Newtown Cunningham

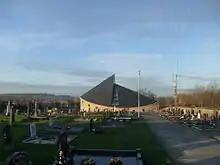
All Saints, the Catholic church in Newtowncunningham

As of the early 21st century, residential developments were built at both ends of Newtown Cunningham, and the village's population expanded by over 50% (from 663 to 1,080 inhabitants) between the 2002 and 2016 census. A number of retail and service outlets were also built, and an industrial estate area located at the Letterkenny end of the village contains a number of retail outlets.